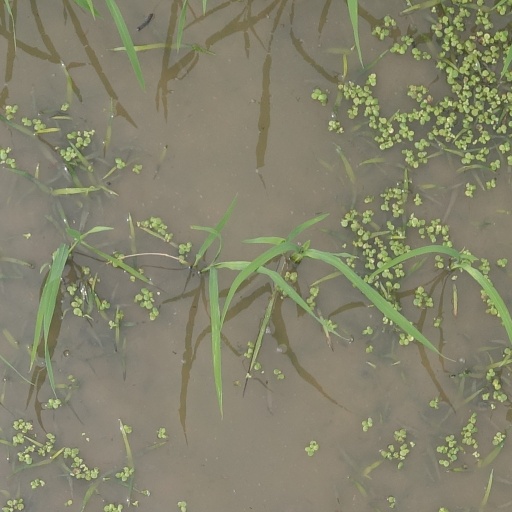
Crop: rice